Bill of Rights socialism

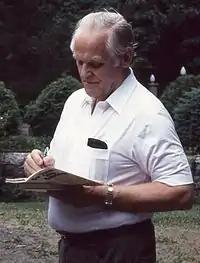
Gus Hall, who first coined the term (1984)

Bill of Rights socialism is an ideology based on the interpretation that the United States Bill of Rights advocated for a socialist society or that if need be, a new United States Bill of Rights that explicitly advocated for it should be made. The concept was first coined by Gus Hall, General Secretary of Communist Party USA. Communist Party USA has advocated for amending the United States Constitution to include the right to join a union, the right to a fair-paying job and others.